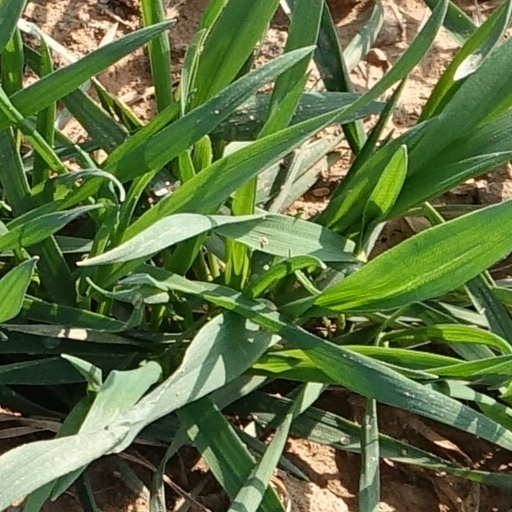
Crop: wheat